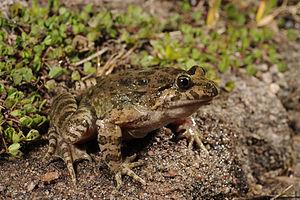
L’île du Levant est la fraction la plus orientale de la commune française d’Hyères, commune du département du Var en région Provence-Alpes-Côte d'Azur. Cette île méditerranéenne, la plus orientale de l'archipel des îles d'Hyères, fait face au massif des Maures au large des communes de Bormes-les-Mimosas et du Lavandou, d'où la majorité des dessertes est assurée.
Discoglossus sardus est une espèce d'amphibiens de la famille des Alytidae.